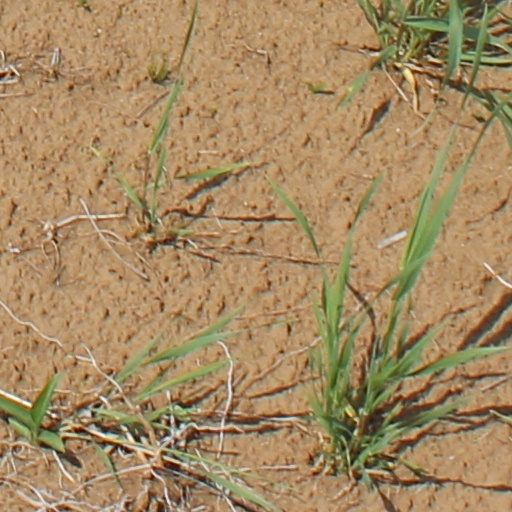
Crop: wheat